Auberge de Provence

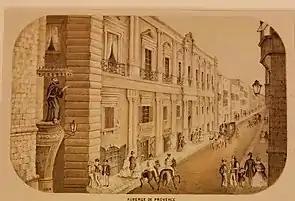
Early nineteenth century version of lithograph print representing the Auberge de Provence

During this time, the garden of the auberge was reduced in size with the sale to third parties of the two plots on Strait Street. The architect behind the project and the design of the new façade was Captain Antonio Garsin. The design of the new façade was a clear proponent of the French classical style. The creation of street-level shop fronts also changed the dynamics of the use of the building. The common areas and halls used by the Knights where now relocated to the first and second floor of the building. It was also during this period that the "Gran Salon" took shape.